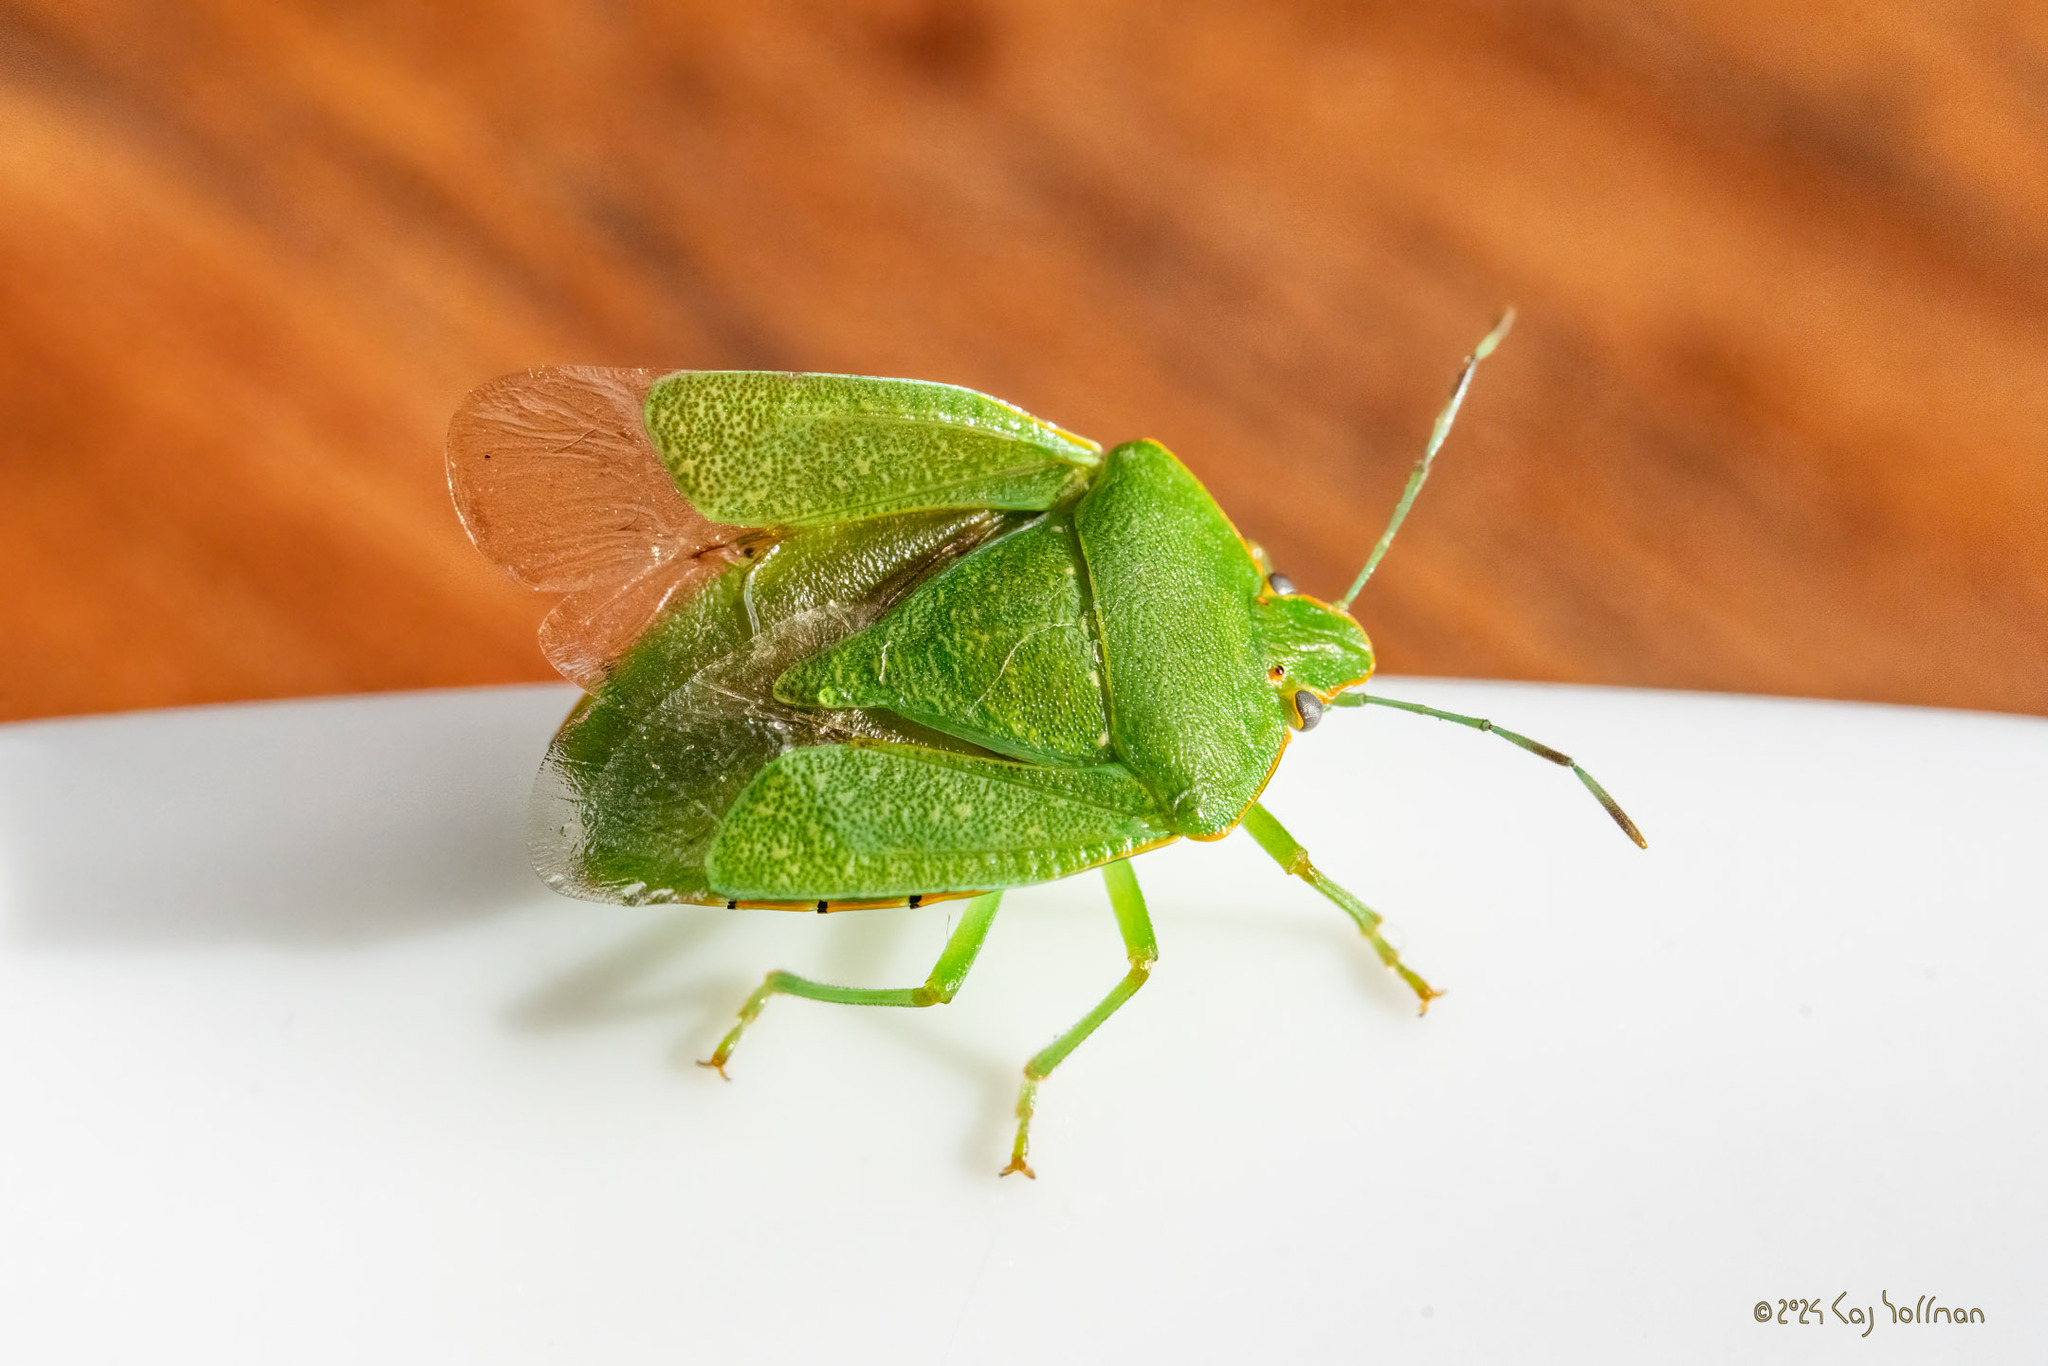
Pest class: stink_bug